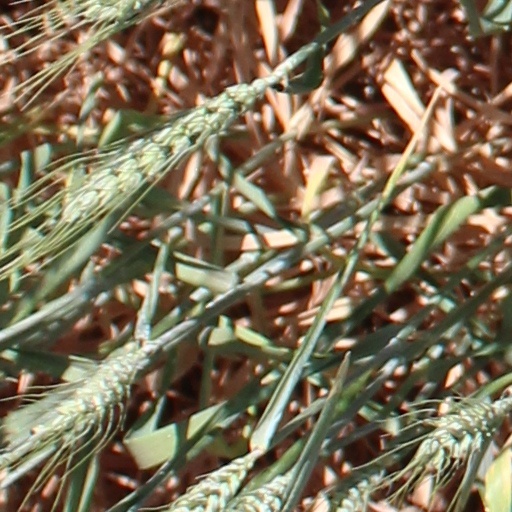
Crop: wheat